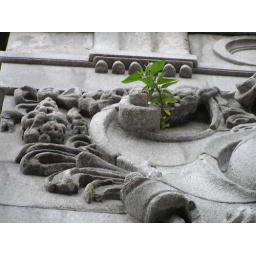
She couldn't believe it, a plant growing out of the side of a building on a st. in NYC